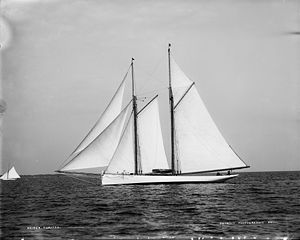
America's Cup 1885
Puritan repræsenterede New York Yacht Club ved America's Cup 1885.
America's Cup 1885 var den femte sejlsportskonkurrence om America's Cup-trofæet. De forsvarende mestre, New York Yacht Club, var blevet udfordret af Royal Yacht Squadron fra England, og sejladsen blev afviklet som en matchrace-serie bedst af tre sejladser.